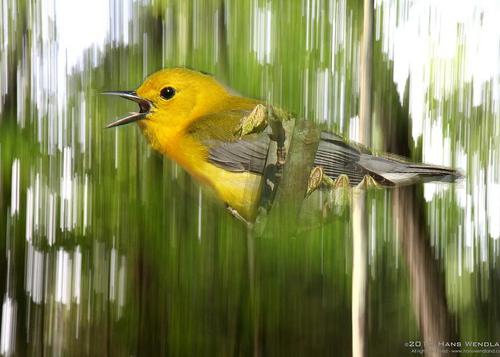
Bird species: Prothonotary_Warbler
Bird type: landbird
Background: land